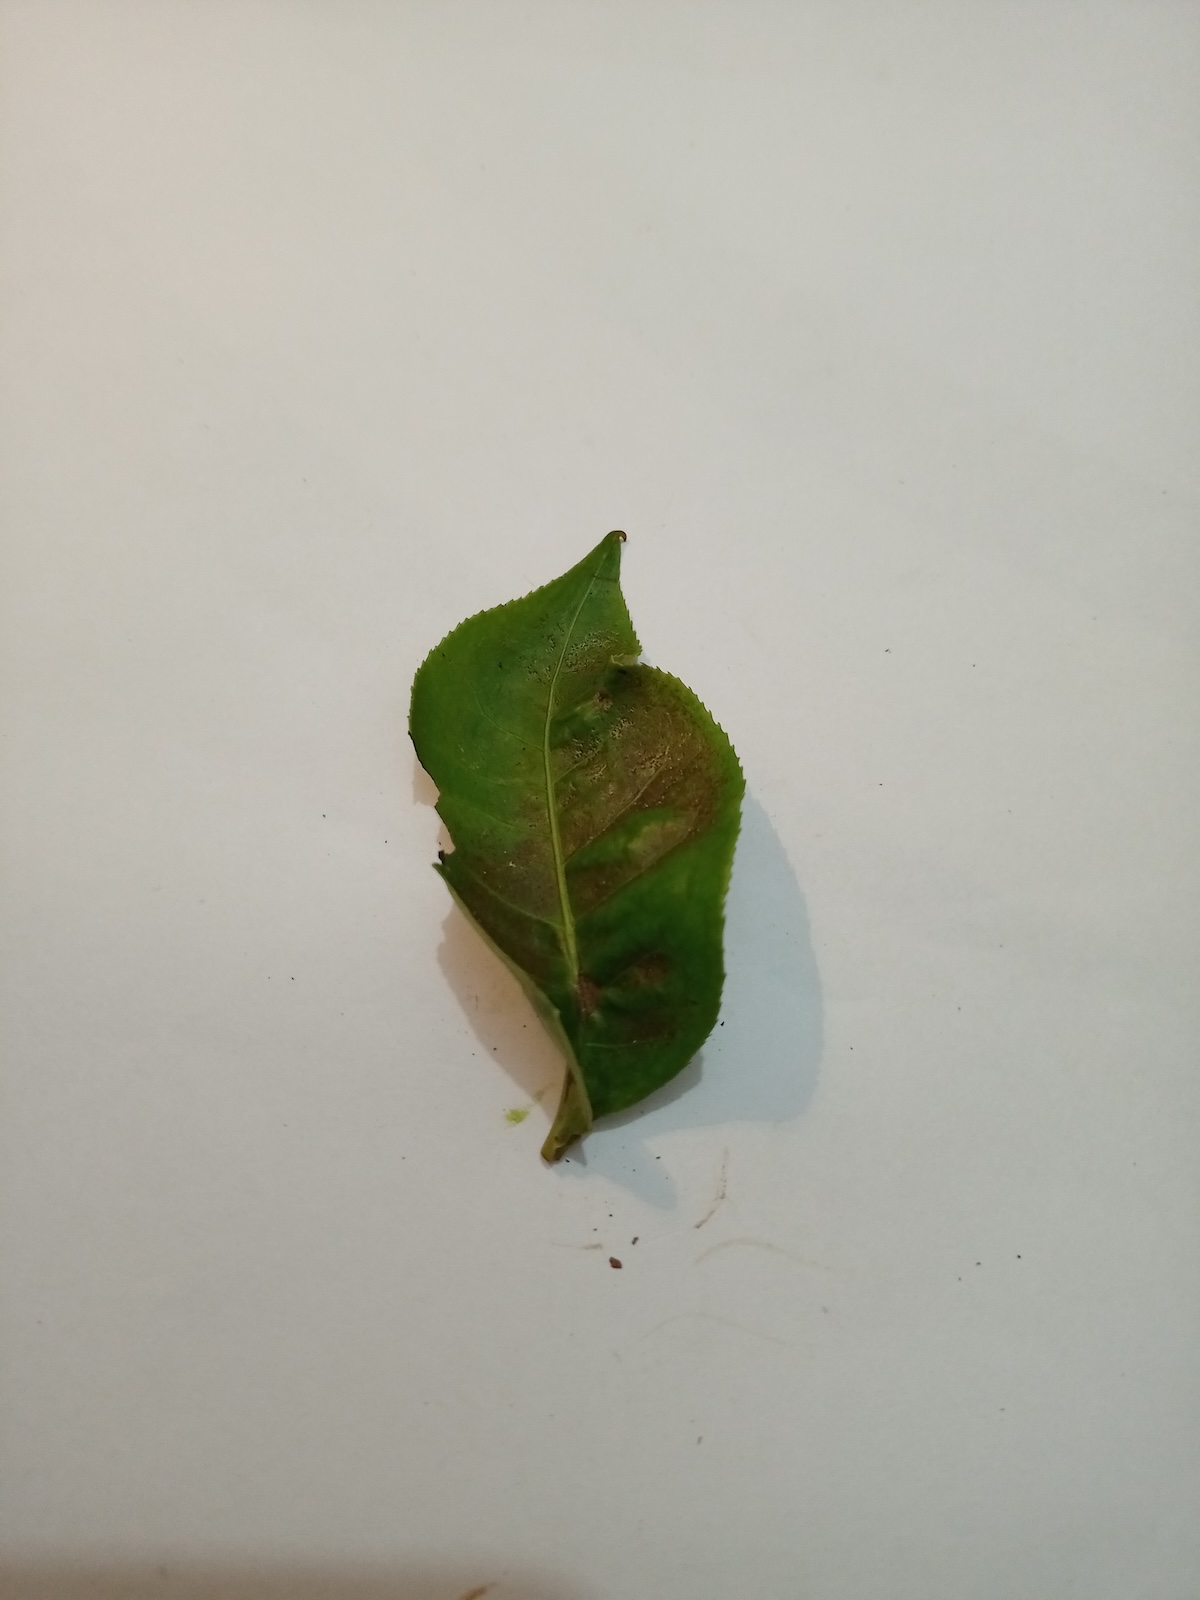
Label: Red spider